China Post

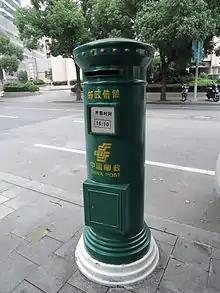
A China Post postbox in Shanghai

After the separation from the State Post Bureau and several re-organization, China Post is currently organized along the following structure.